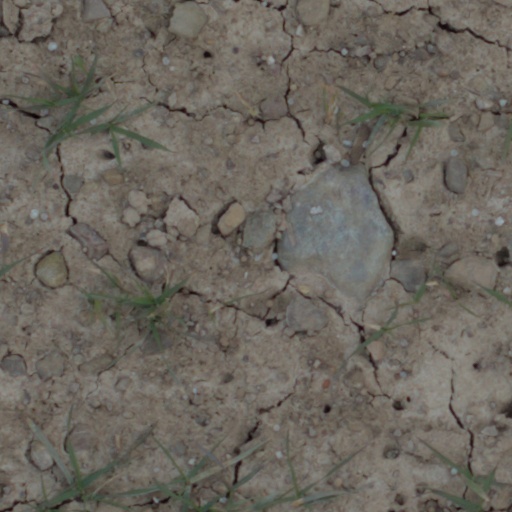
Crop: wheat